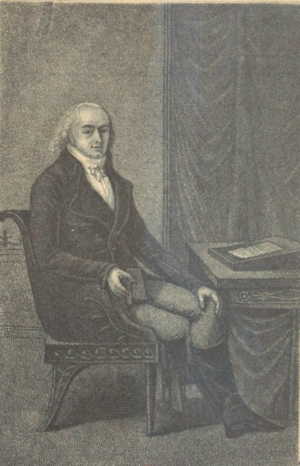
Portrait de François Chéron
François Chéron des Carrières, dit Chéron, né le 17 juin 1764 à Paris et mort le 16 janvier 1829, est un homme de lettres et un haut fonctionnaire français.